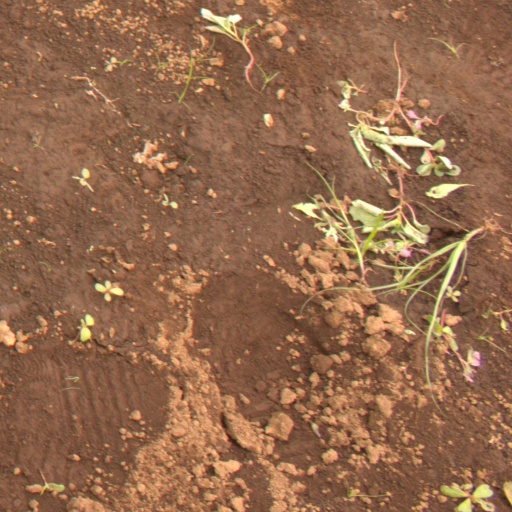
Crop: soybean